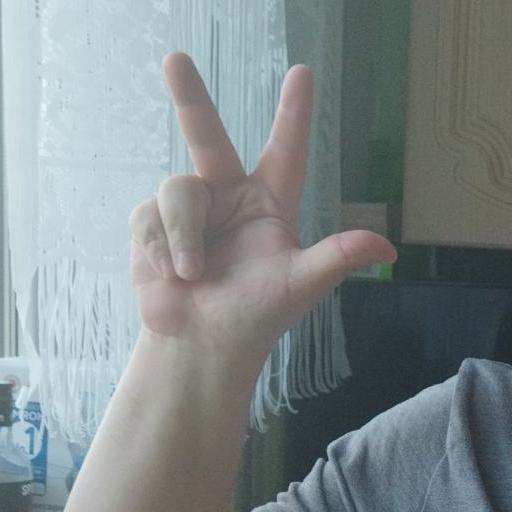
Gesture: three2